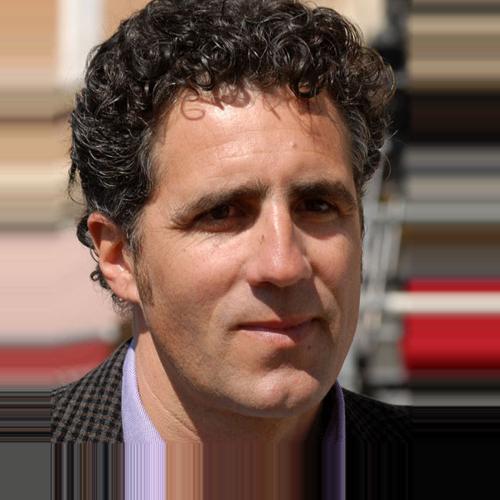
Age: 44